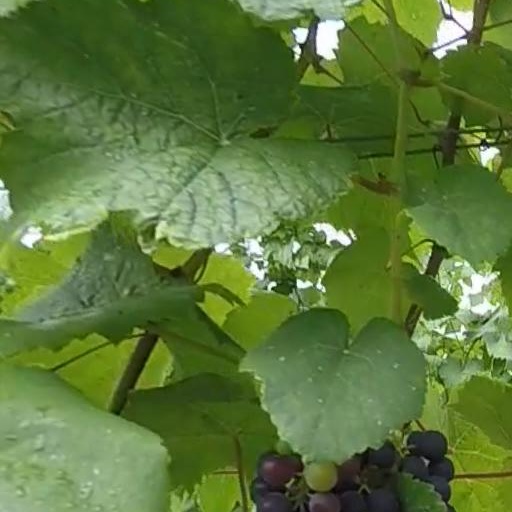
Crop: grape